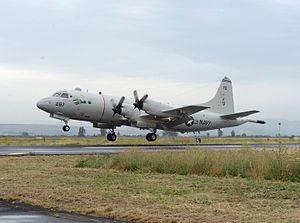
Le vol EgyptAir 804, un Airbus A320 reliant Paris-Charles-de-Gaulle en France au Caire en Égypte, s'est écrasé en mer Méditerranée le 19 mai 2016 avec 66 personnes à bord, ne laissant aucun survivant. L'avion avait été porté disparu alors qu'il volait à 37 000 pieds d'altitude.